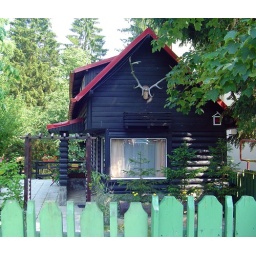
Little house in the mountains